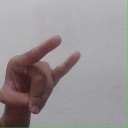
अक्षर: च